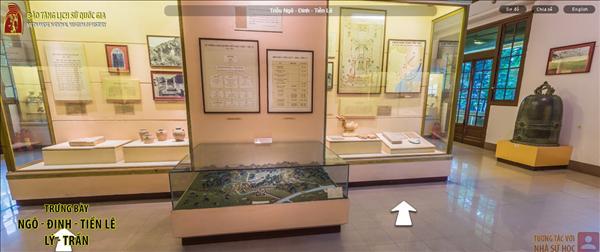
có một cái tủ kính lớn trưng bày hiện vật xuất hiện ở sau bức tường nhỏ